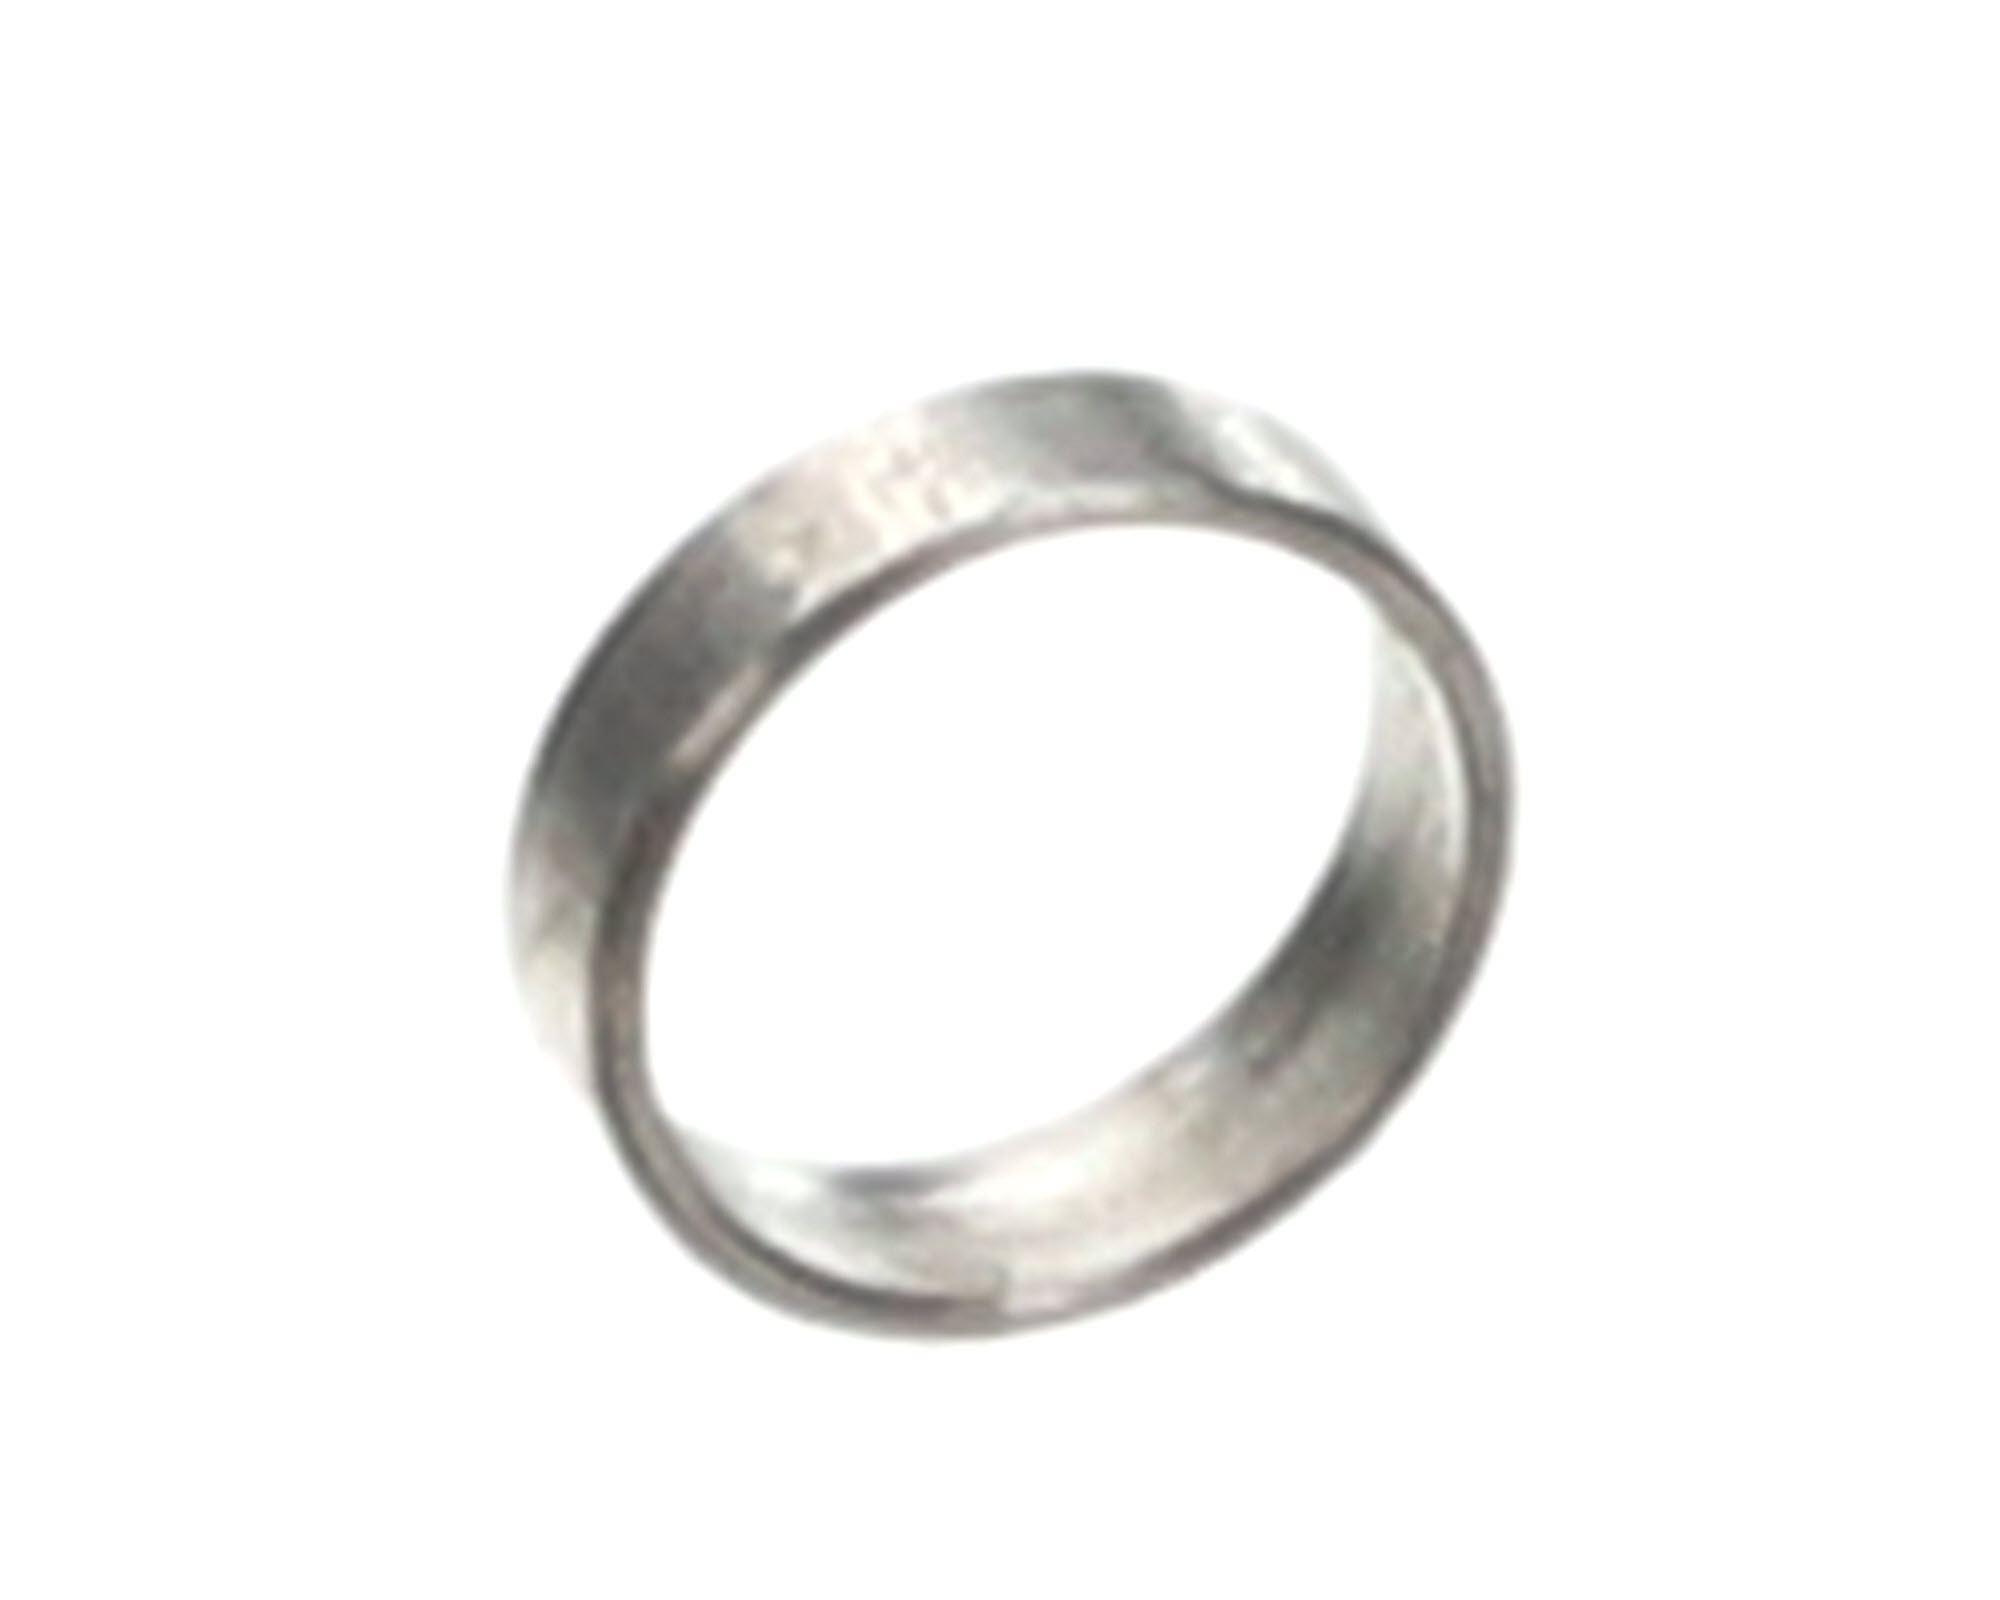
0USB04
0USB04
Brand: KELVINATOR PARTS
Category: Home & Garden > Kitchen & Dining > Kitchen Appliance Accessories > Ice Cream Maker Accessories